List of twin towns and sister cities in Georgia (country)

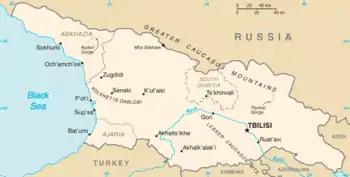
Map of Georgia

This is a list of municipalities in Georgia which have standing links to local communities in other countries known as "town twinning" (usually in Europe) or "sister cities" (usually in the rest of the world).